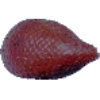
Label: salak